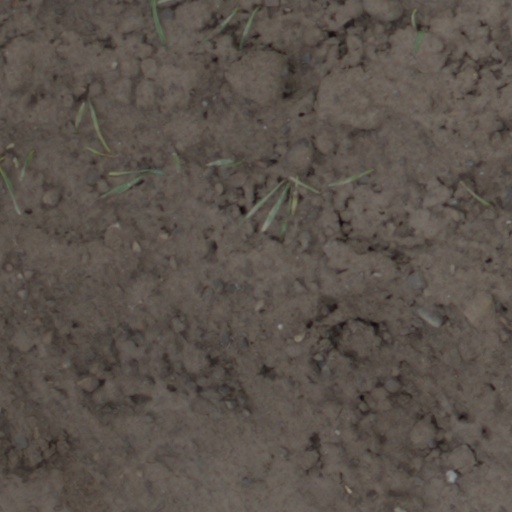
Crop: wheat